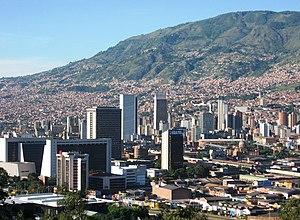
Antioquia est l'un des trente-deux départements de Colombie ; il est situé dans le nord-ouest du pays.